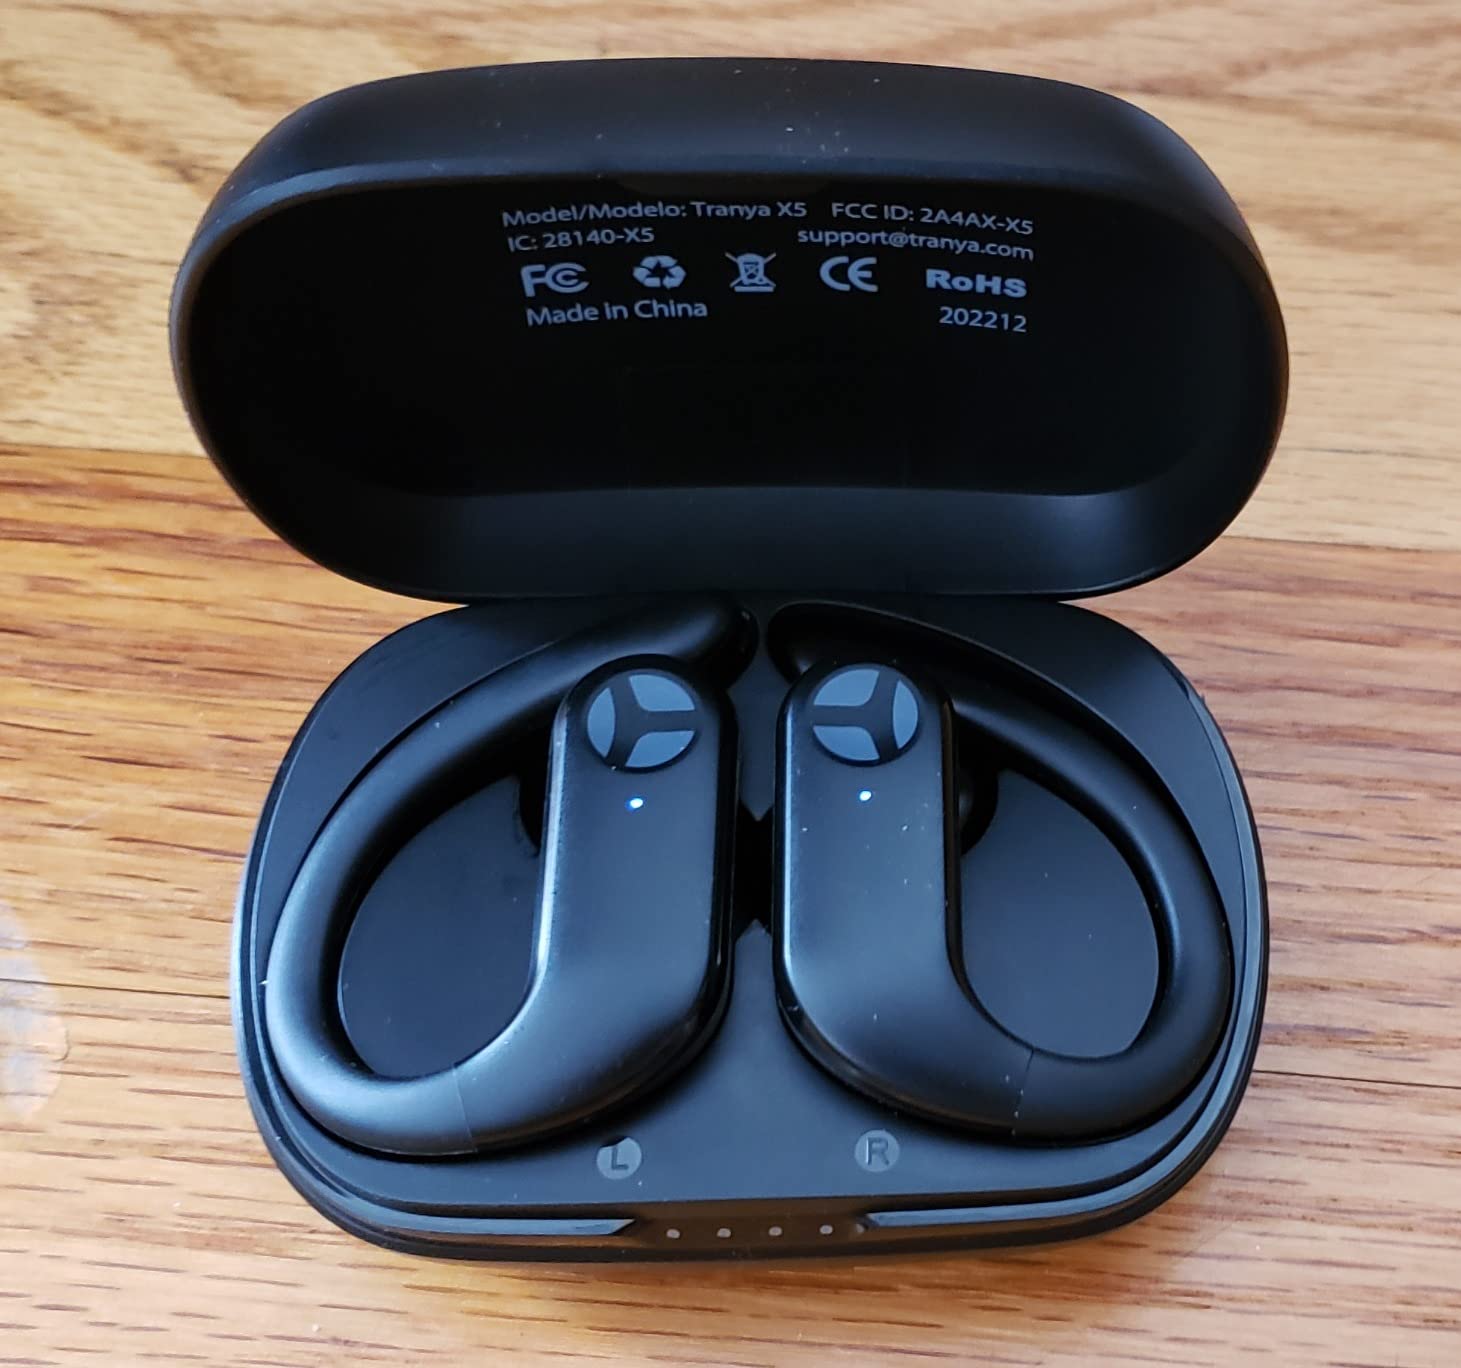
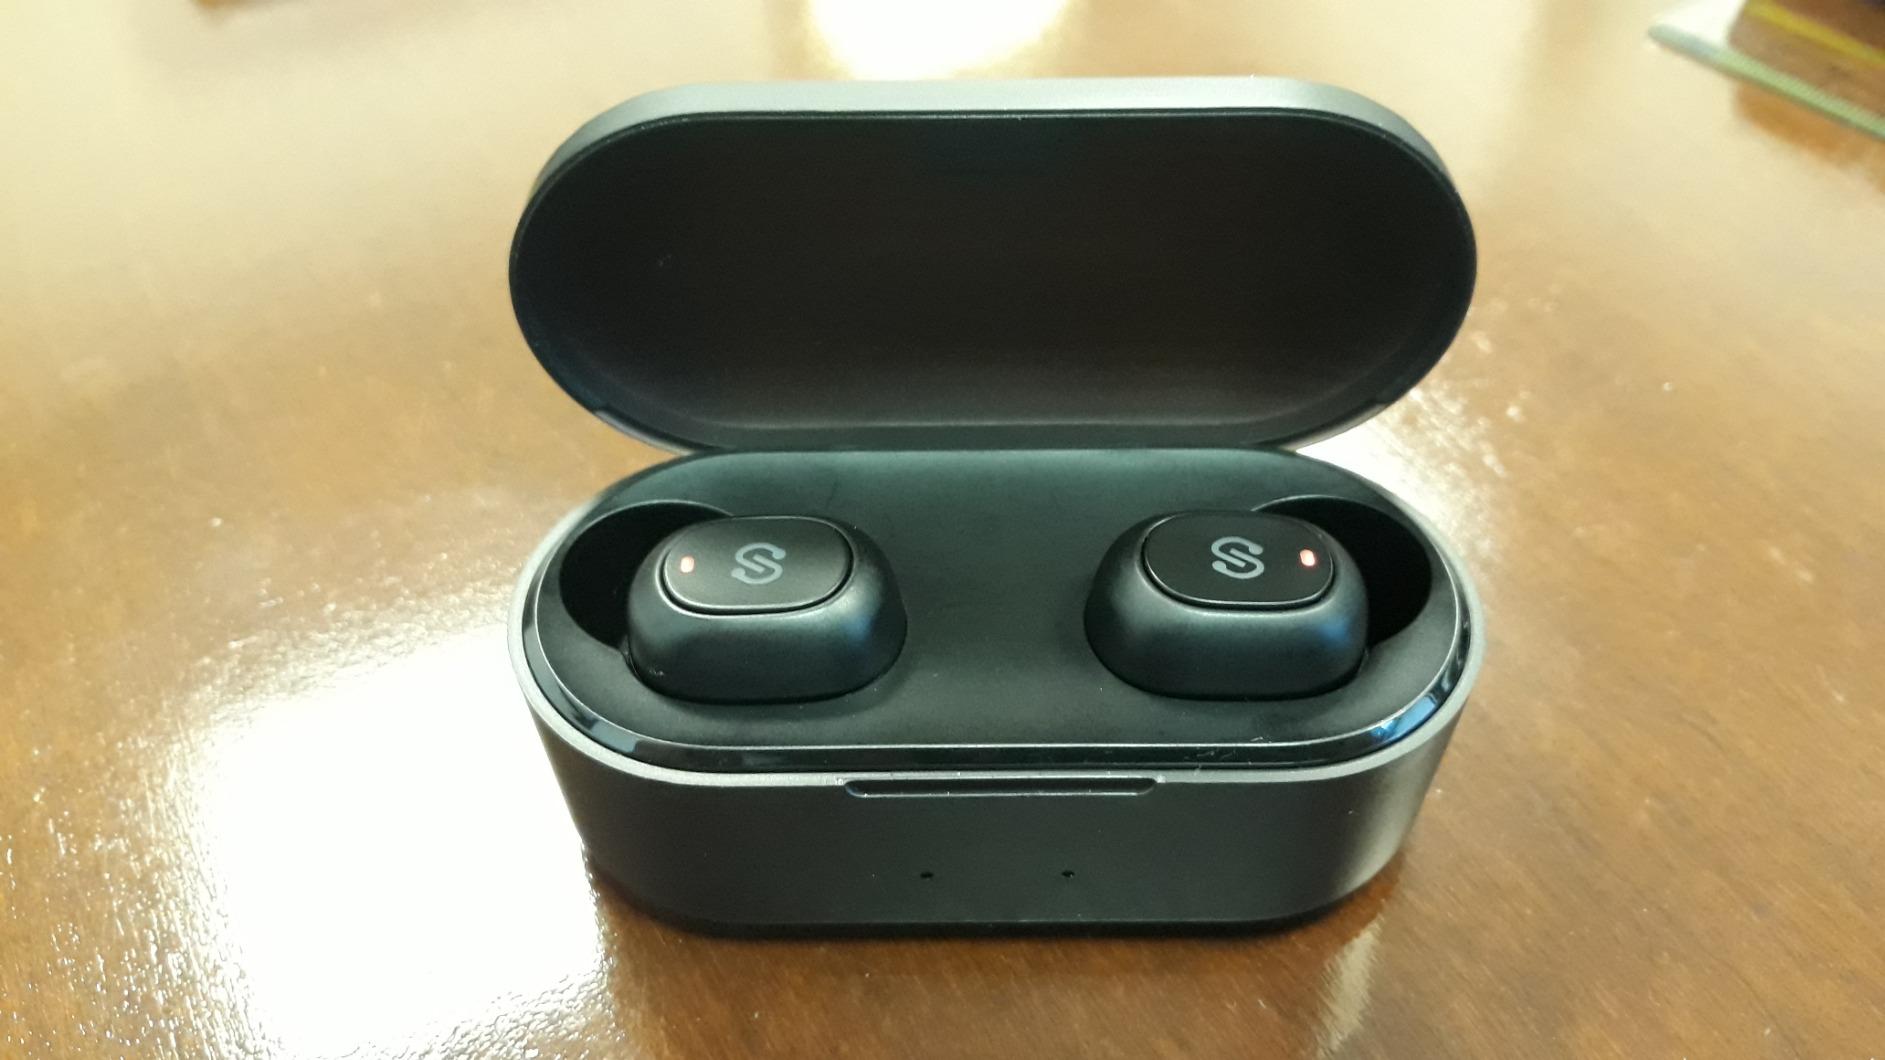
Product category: earbuds
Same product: no